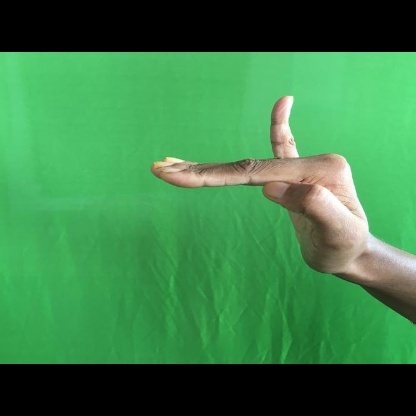
Mudra: Hamsapaksha